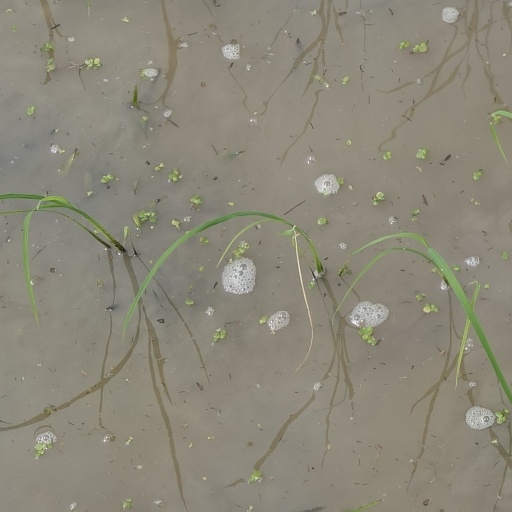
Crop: rice